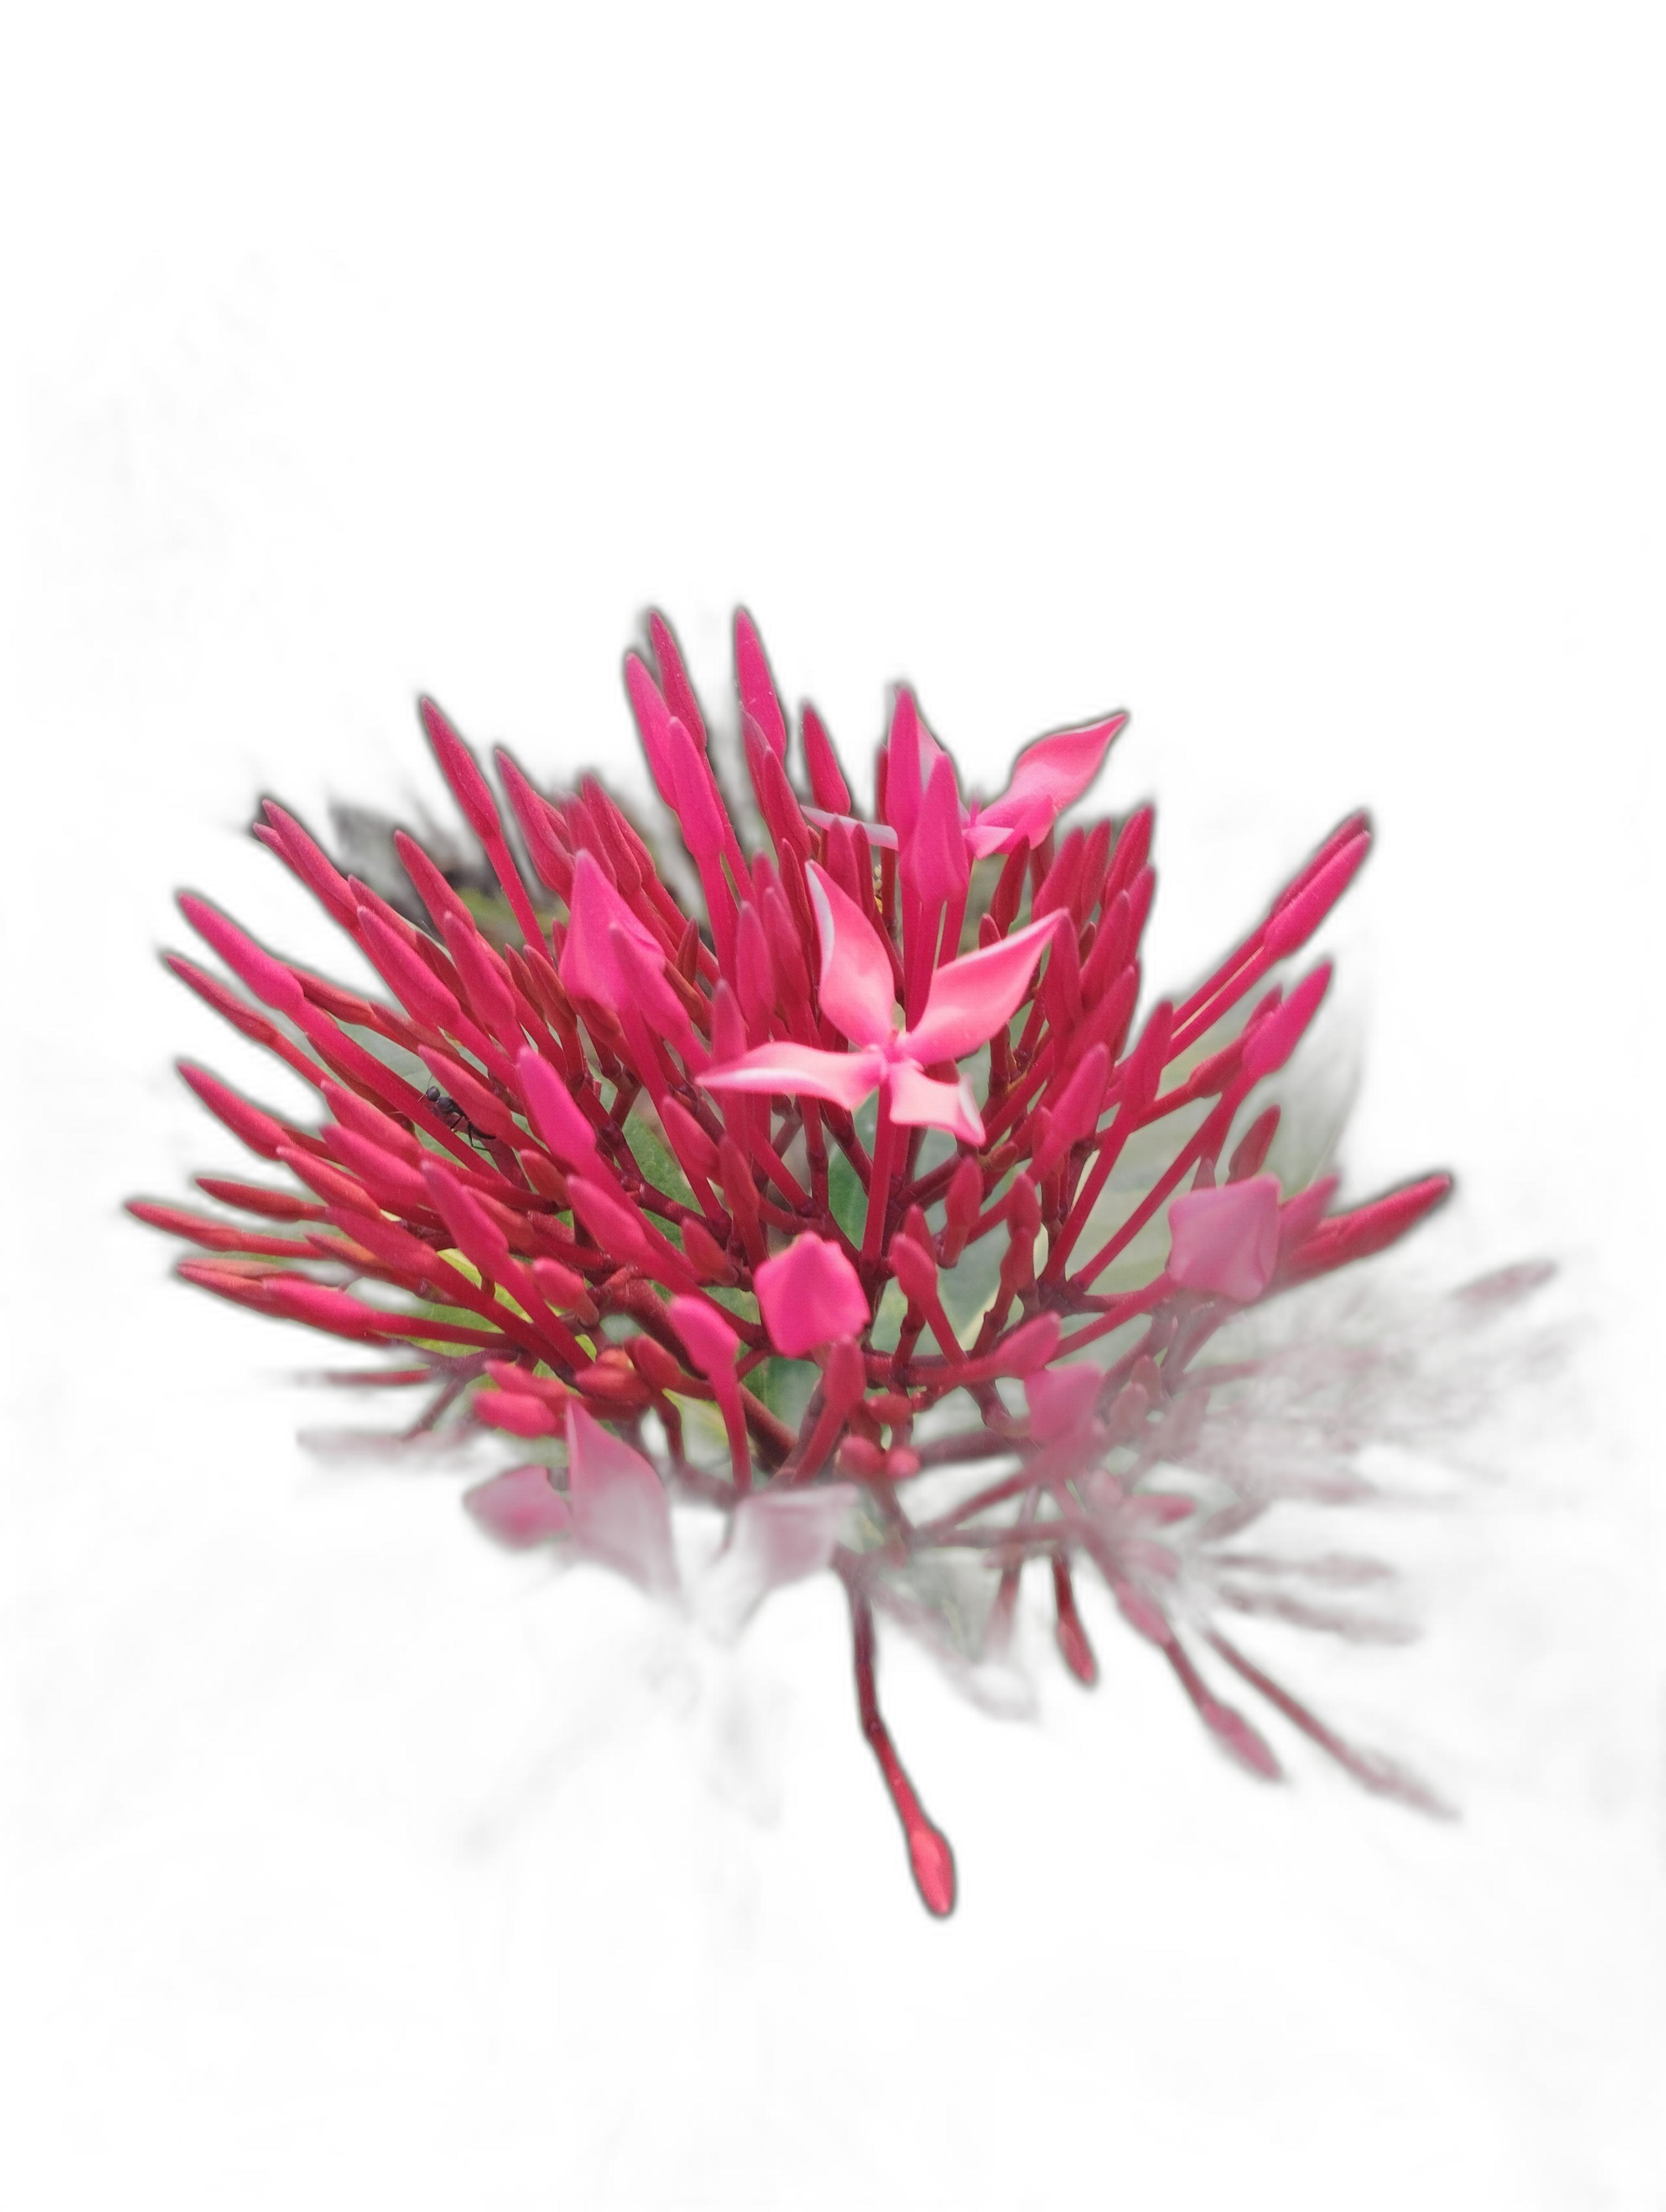
Label: Jungle geranium